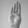
ASL letter: B